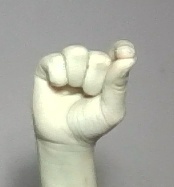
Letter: fa